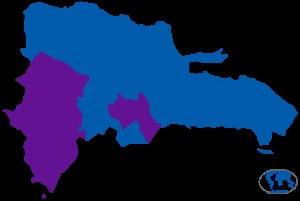
L'élection présidentielle dominicaine de 2020 a lieu le 5 juillet afin d'élire le président et le vice-président de la République dominicaine. Des élections législatives et sénatoriales ont lieu en même temps que le premier tour.